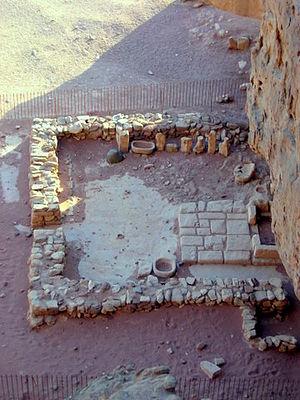
Le parc national de Timna est un parc national du Néguev en Israël, dans une vallée en forme de fer-à-cheval d'une superficie de 60 km², situé à 25 km au nord d'Eilat, au bord de la route 90. La vallée est traversée par l'Israël National Trail, le sentier de randonnée qui court d'un bout à l'autre du pays.